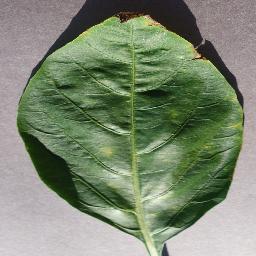
Label: Pepper,_bell___Bacterial_spot